Jorge Robledo (conquistador)

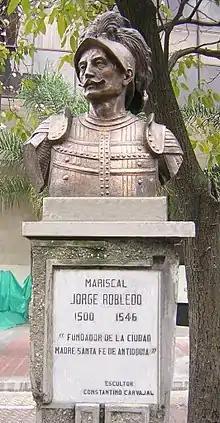
Bust of Jorge Robledo in Medellín

Jorge Robledo (c. 1500, Úbeda, Spain – 5 October 1546, La Merced, Caldas - New Kingdom of Granada) was a Spanish conquistador. He traveled in modern-day Colombia, Guatemala, and Peru and was executed by decapitation by order of Sebastián de Belalcázar.